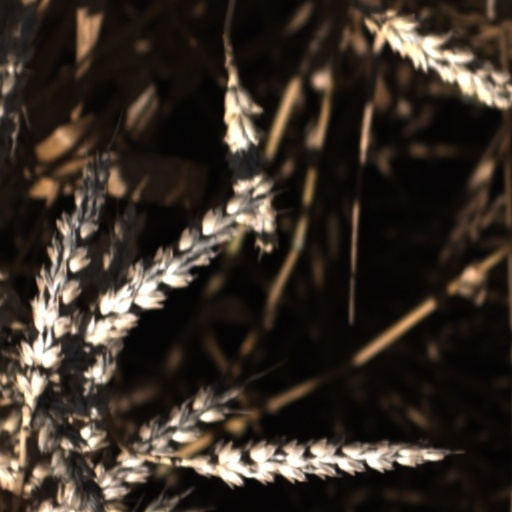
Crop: wheat